Jean Dinning

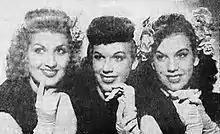
The Dinning Sisters in June 23, 1945 issue of Billboard magazine.

Jean Dinning (March 29, 1924 – February 22, 2011) was an American singer and songwriter, best known for co-writing, with her then-husband, Red Surrey, the 1959 hit song "Teen Angel", the most popular version of which was sung by her brother Mark Dinning.